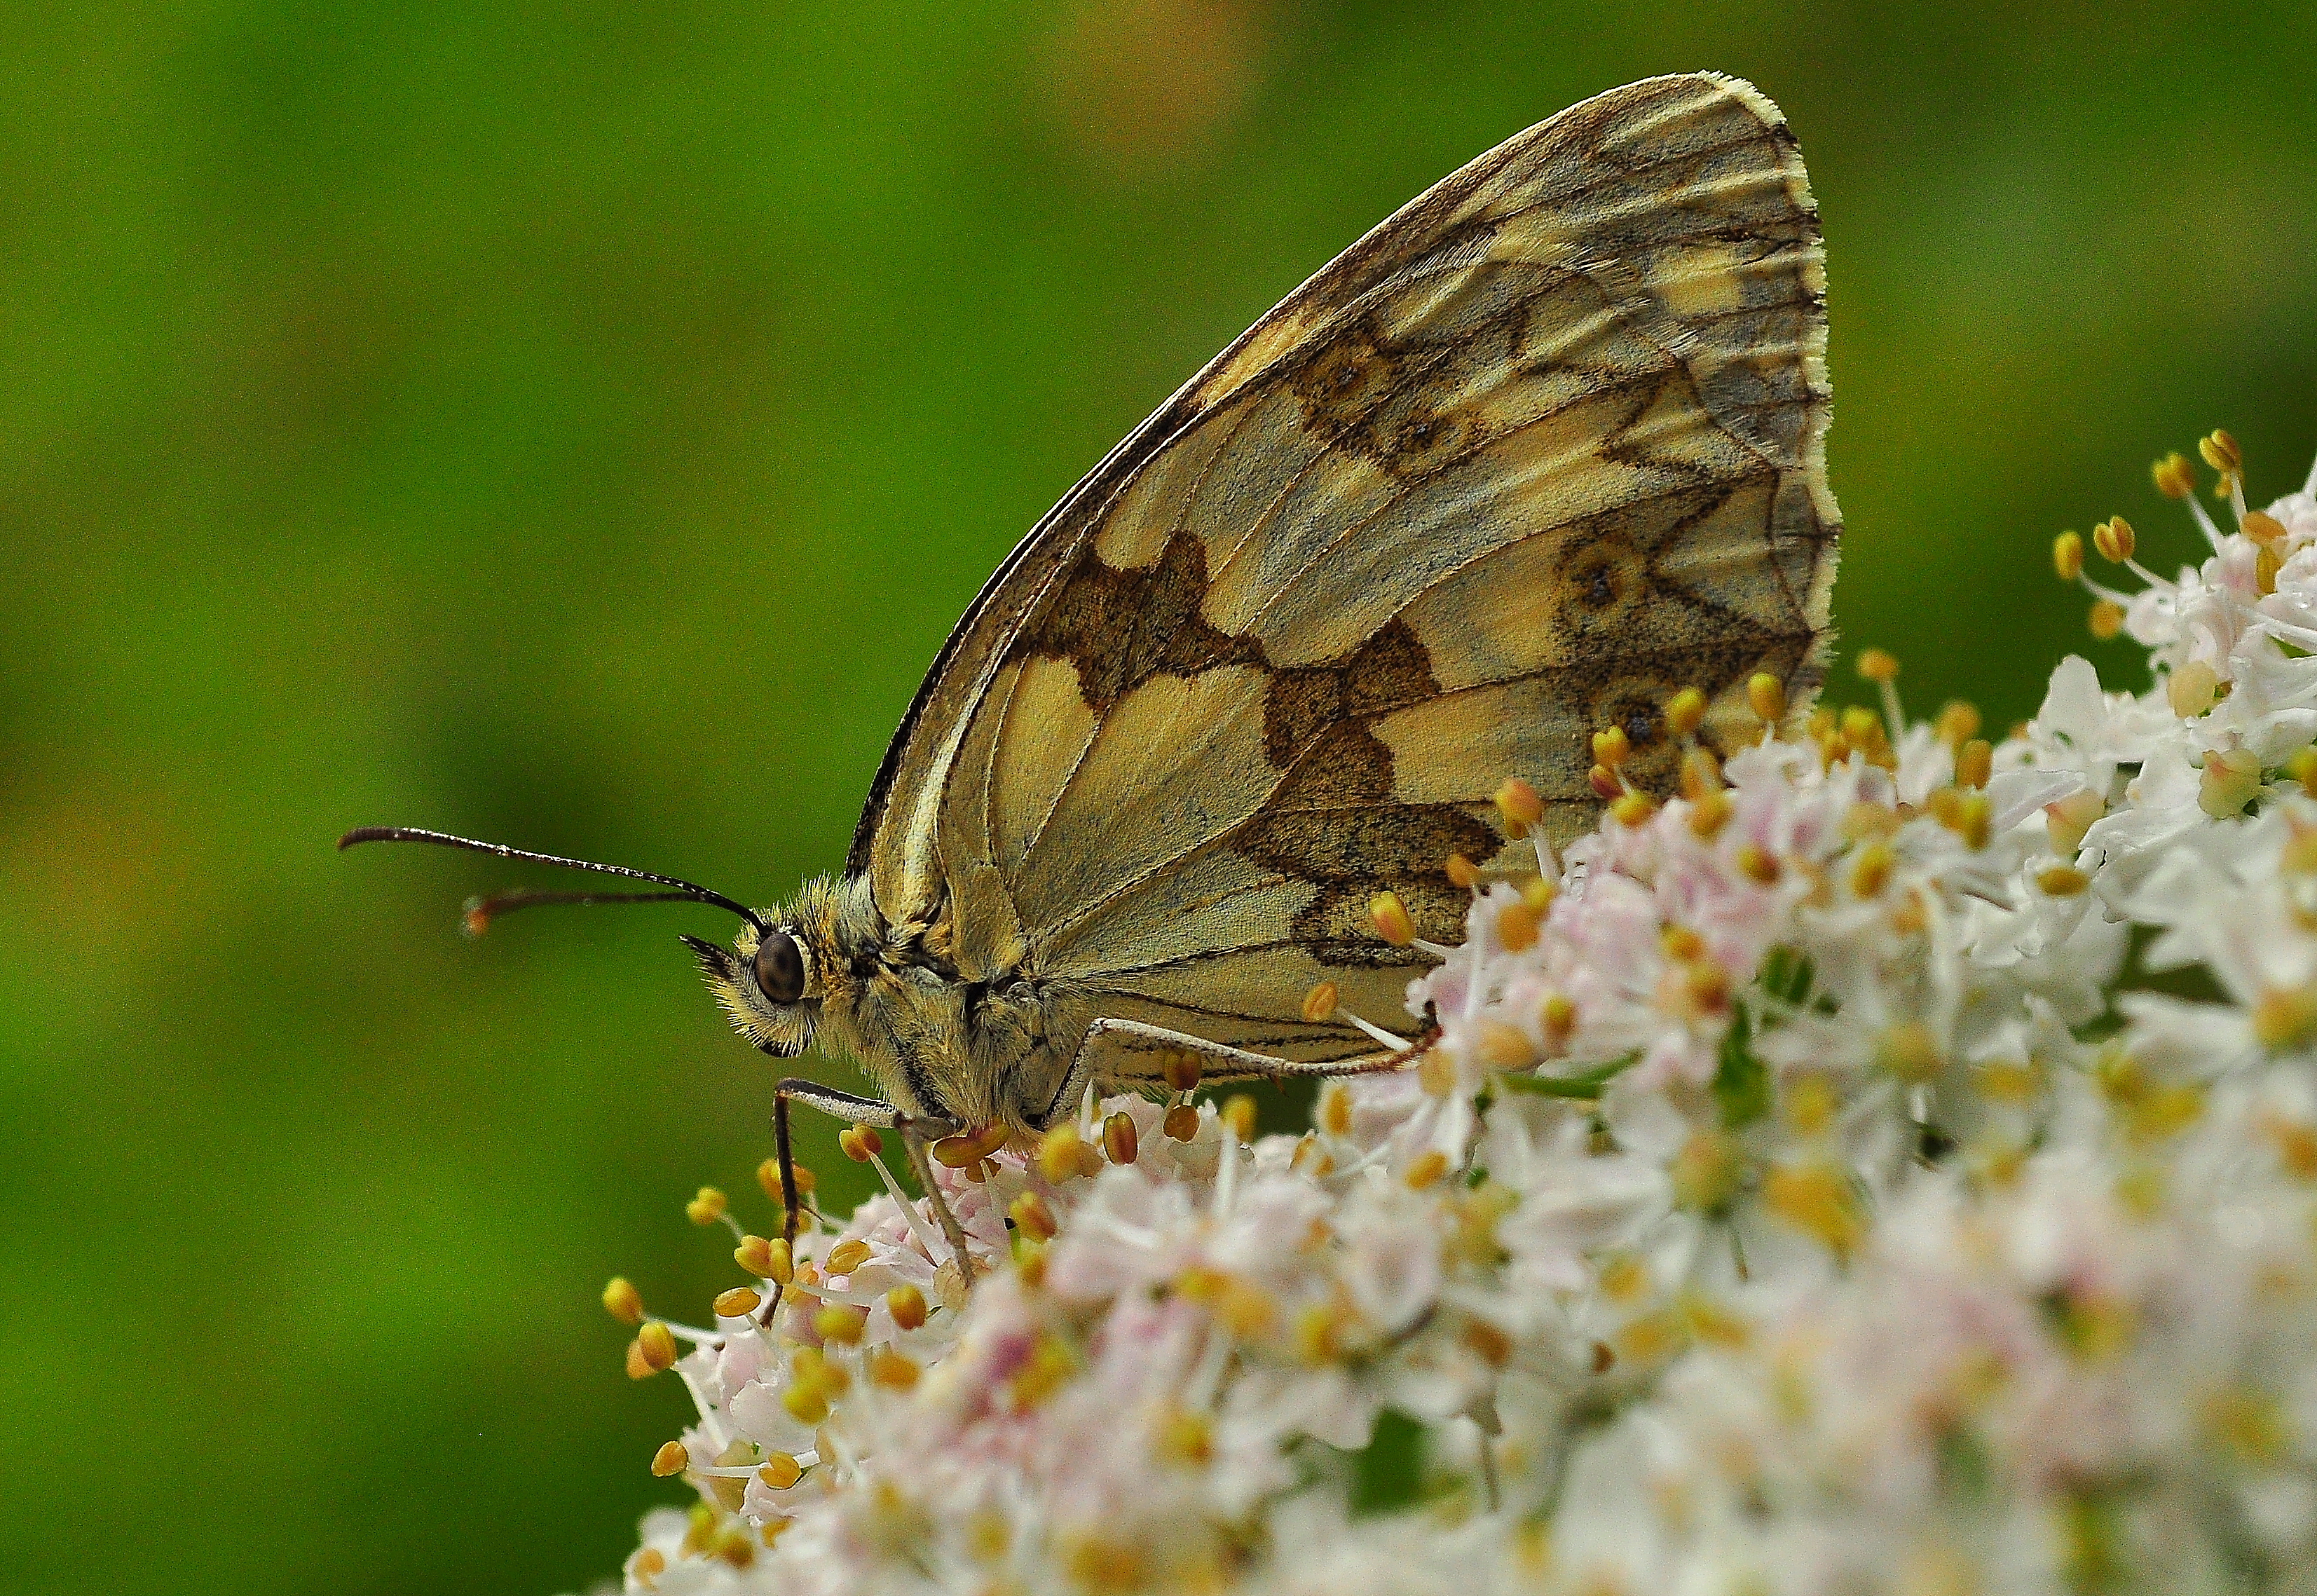
nature, wing, photography, flower, wildlife, insect, macro, nikon, butterfly, fauna, invertebrate, close up, animals, naturaleza, mariposa, nectar, pieridae, d90, animales, bgndaxd, macro photography, arthropod, melanargialachesis, pollinator, moths and butterflies, lycaenid, brush footed butterfly, colias